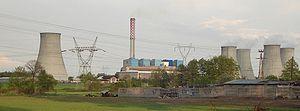
La mine d'Adamów est une mine à ciel ouvert de lignite située en Pologne.